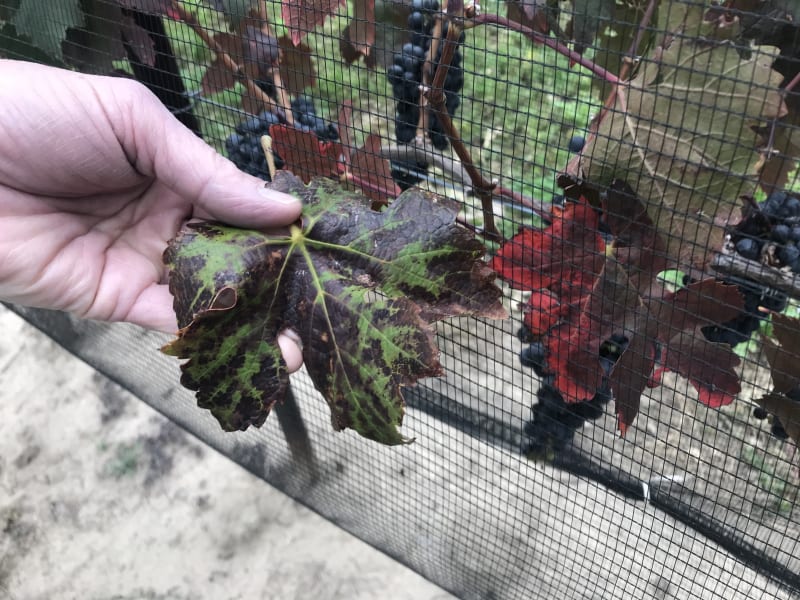
Plant: Grape
Disease: grapevine leafroll disease